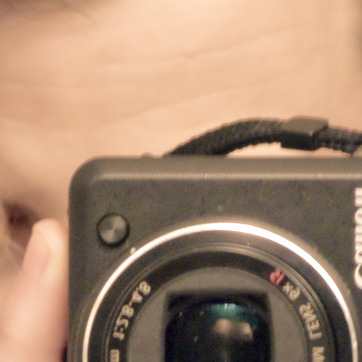
Material: plastic